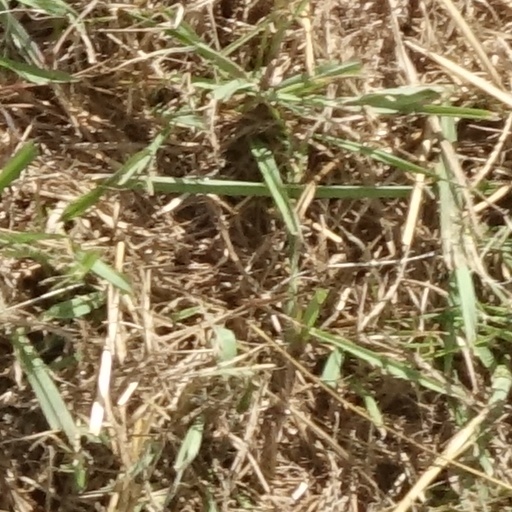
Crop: sorghum